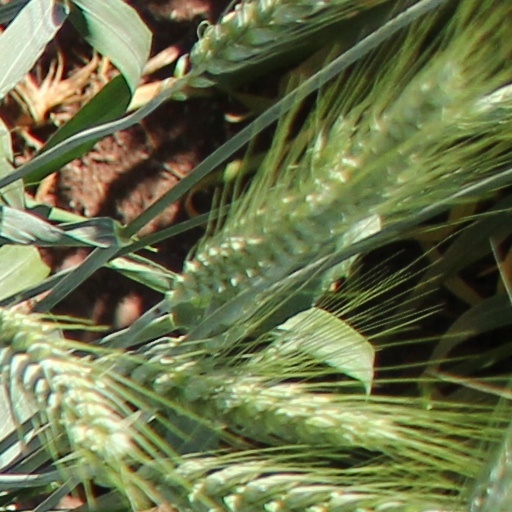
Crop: wheat